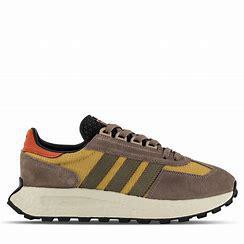
Brand: adidas
Model: originals Adidas Originals Retropy E5